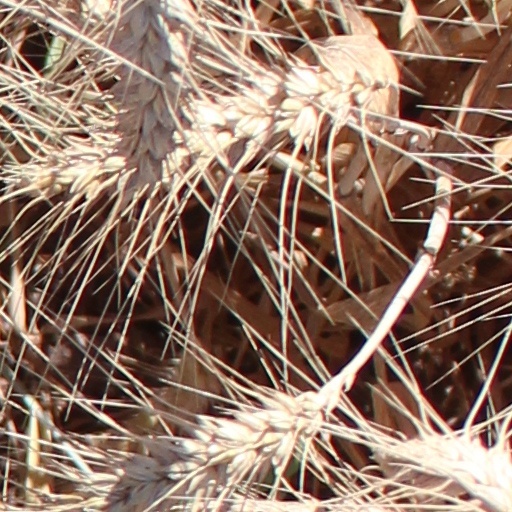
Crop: wheat